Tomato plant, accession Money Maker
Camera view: horizontal (90 deg, fisheye); turntable rotation: 60 degrees
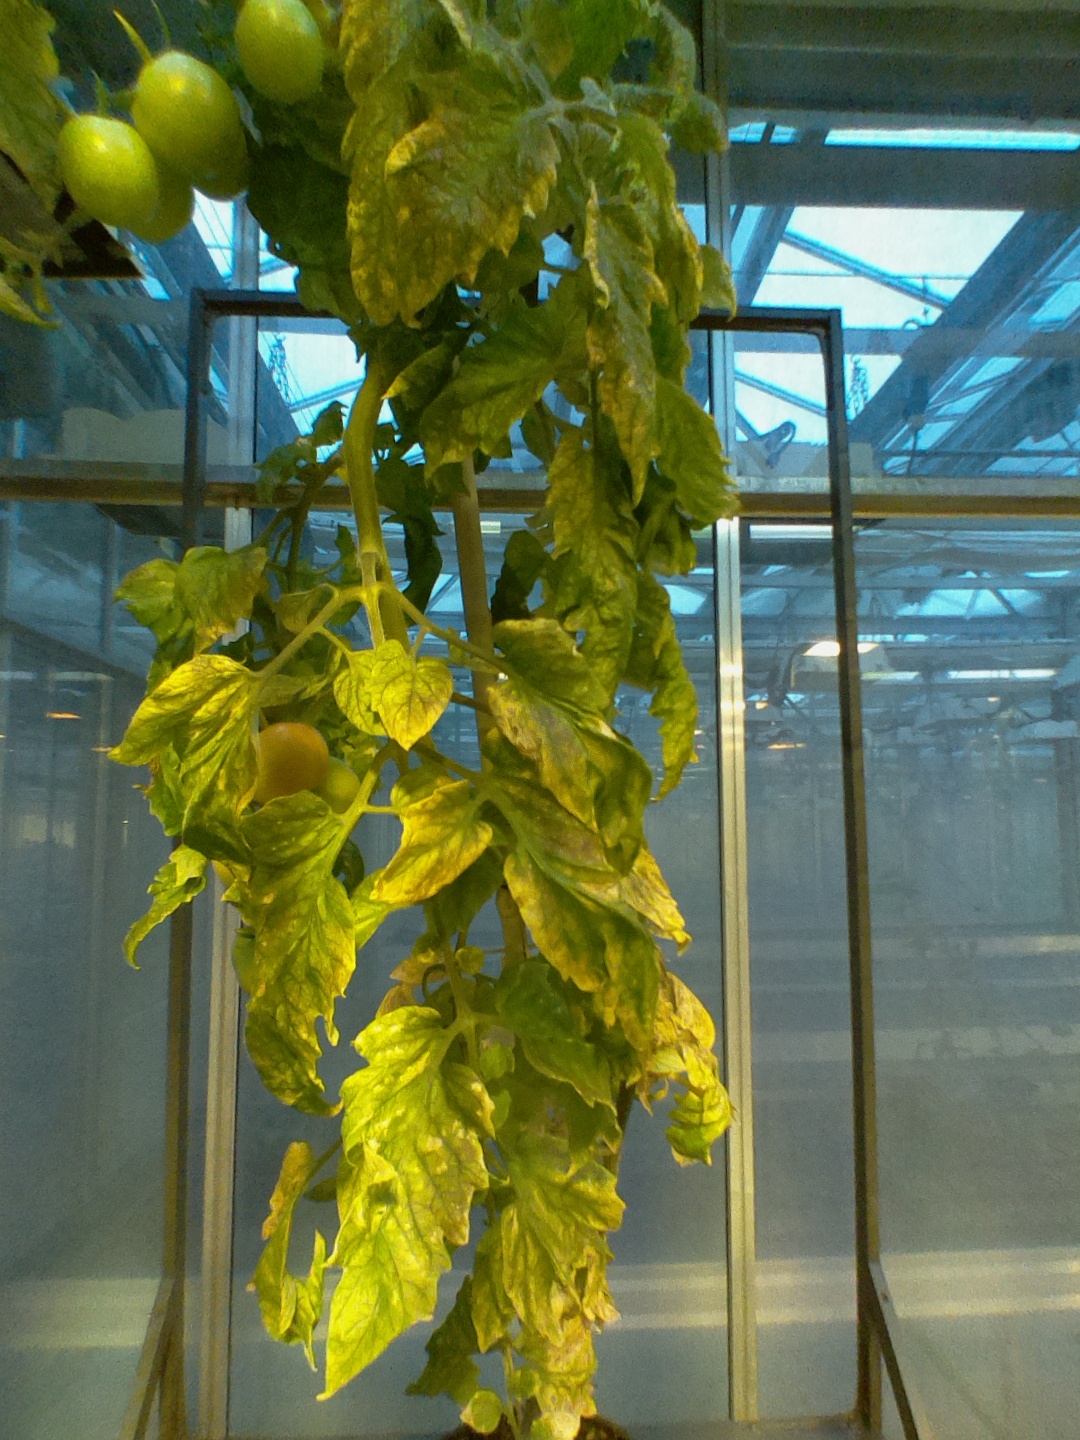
BBCH growth stage 80: fruits start showing typical ripe color (orange -> red)